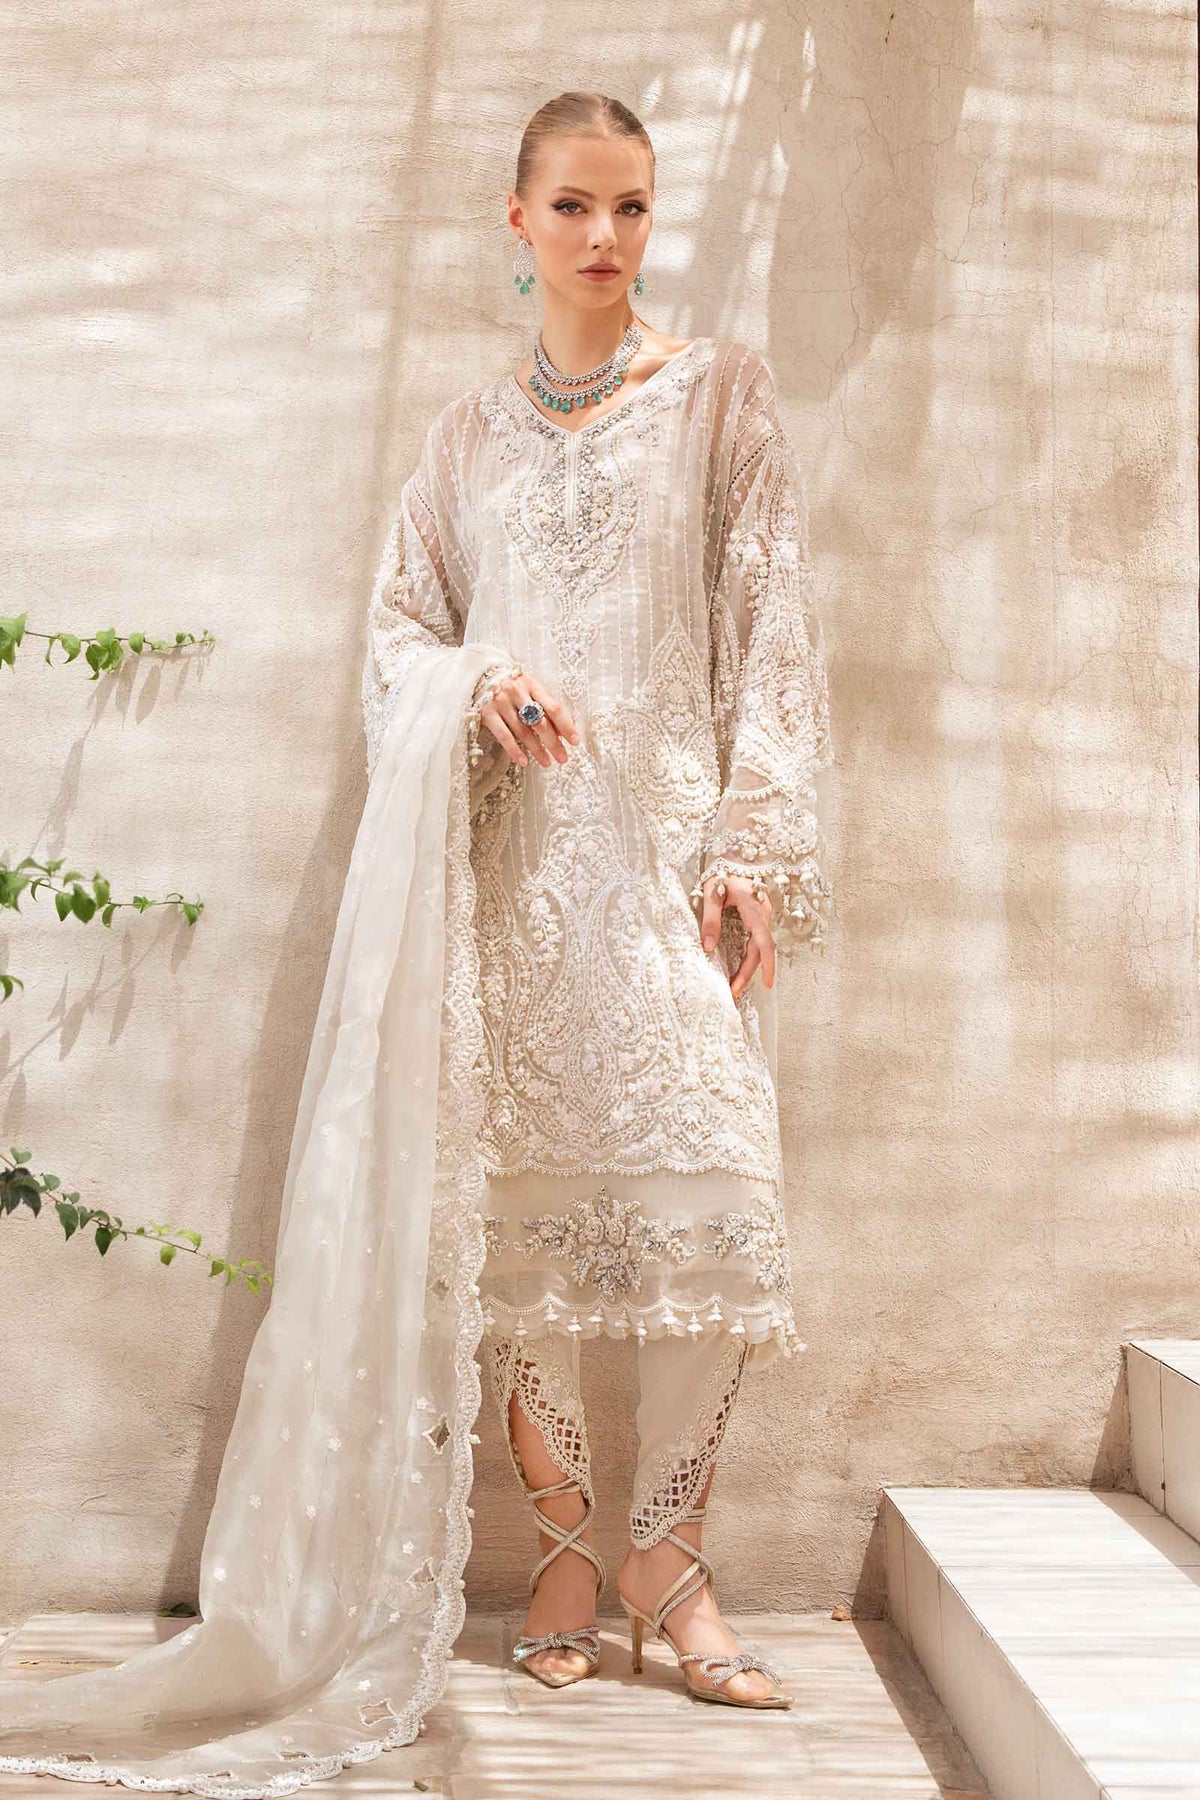
ivory embroidered net dupatta